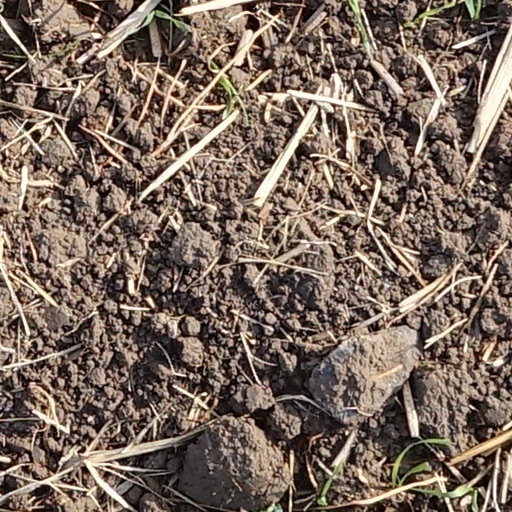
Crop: wheat